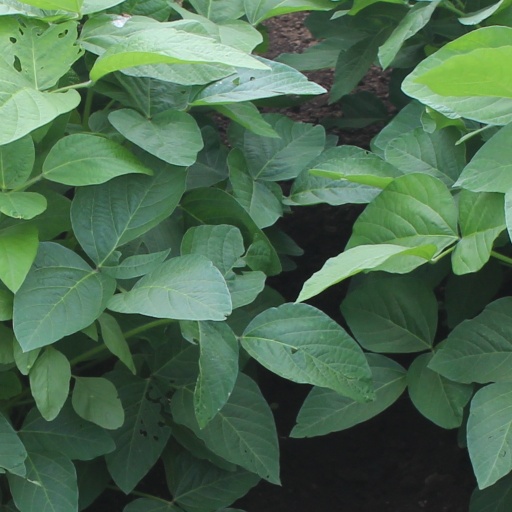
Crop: soybean